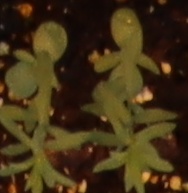
Label: Flax